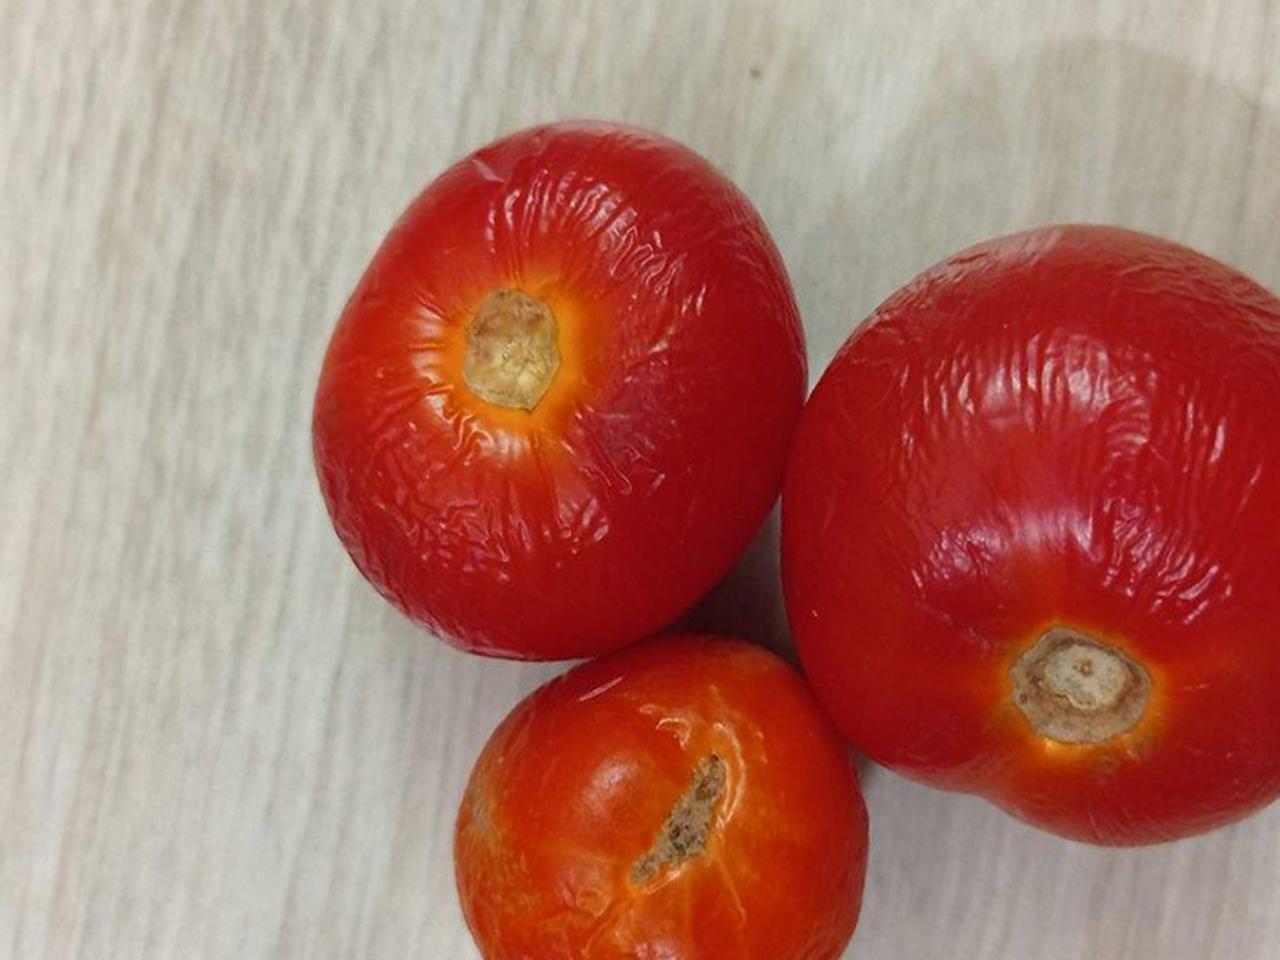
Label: Rotten